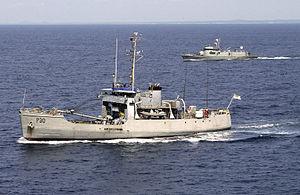
Les forces armées du Ghana sont composées d'une armée, d'une marine et d'une force aérienne. Elles sont sous la responsabilité du ministère de la Défense et comprennent un total, en 2015, de 15 000 personnels actifs et de 30 000 paramilitaires.
La Marine du Ghana est la marine de guerre branche navale militaire des Forces armées du Ghana. La marine ghanéenne, avec l'armée ghanéenne et l'armée de l'air ghanéenne, composent les forces armées ghanéennes qui sont contrôlées par le ministère ghanéen de la Défense.